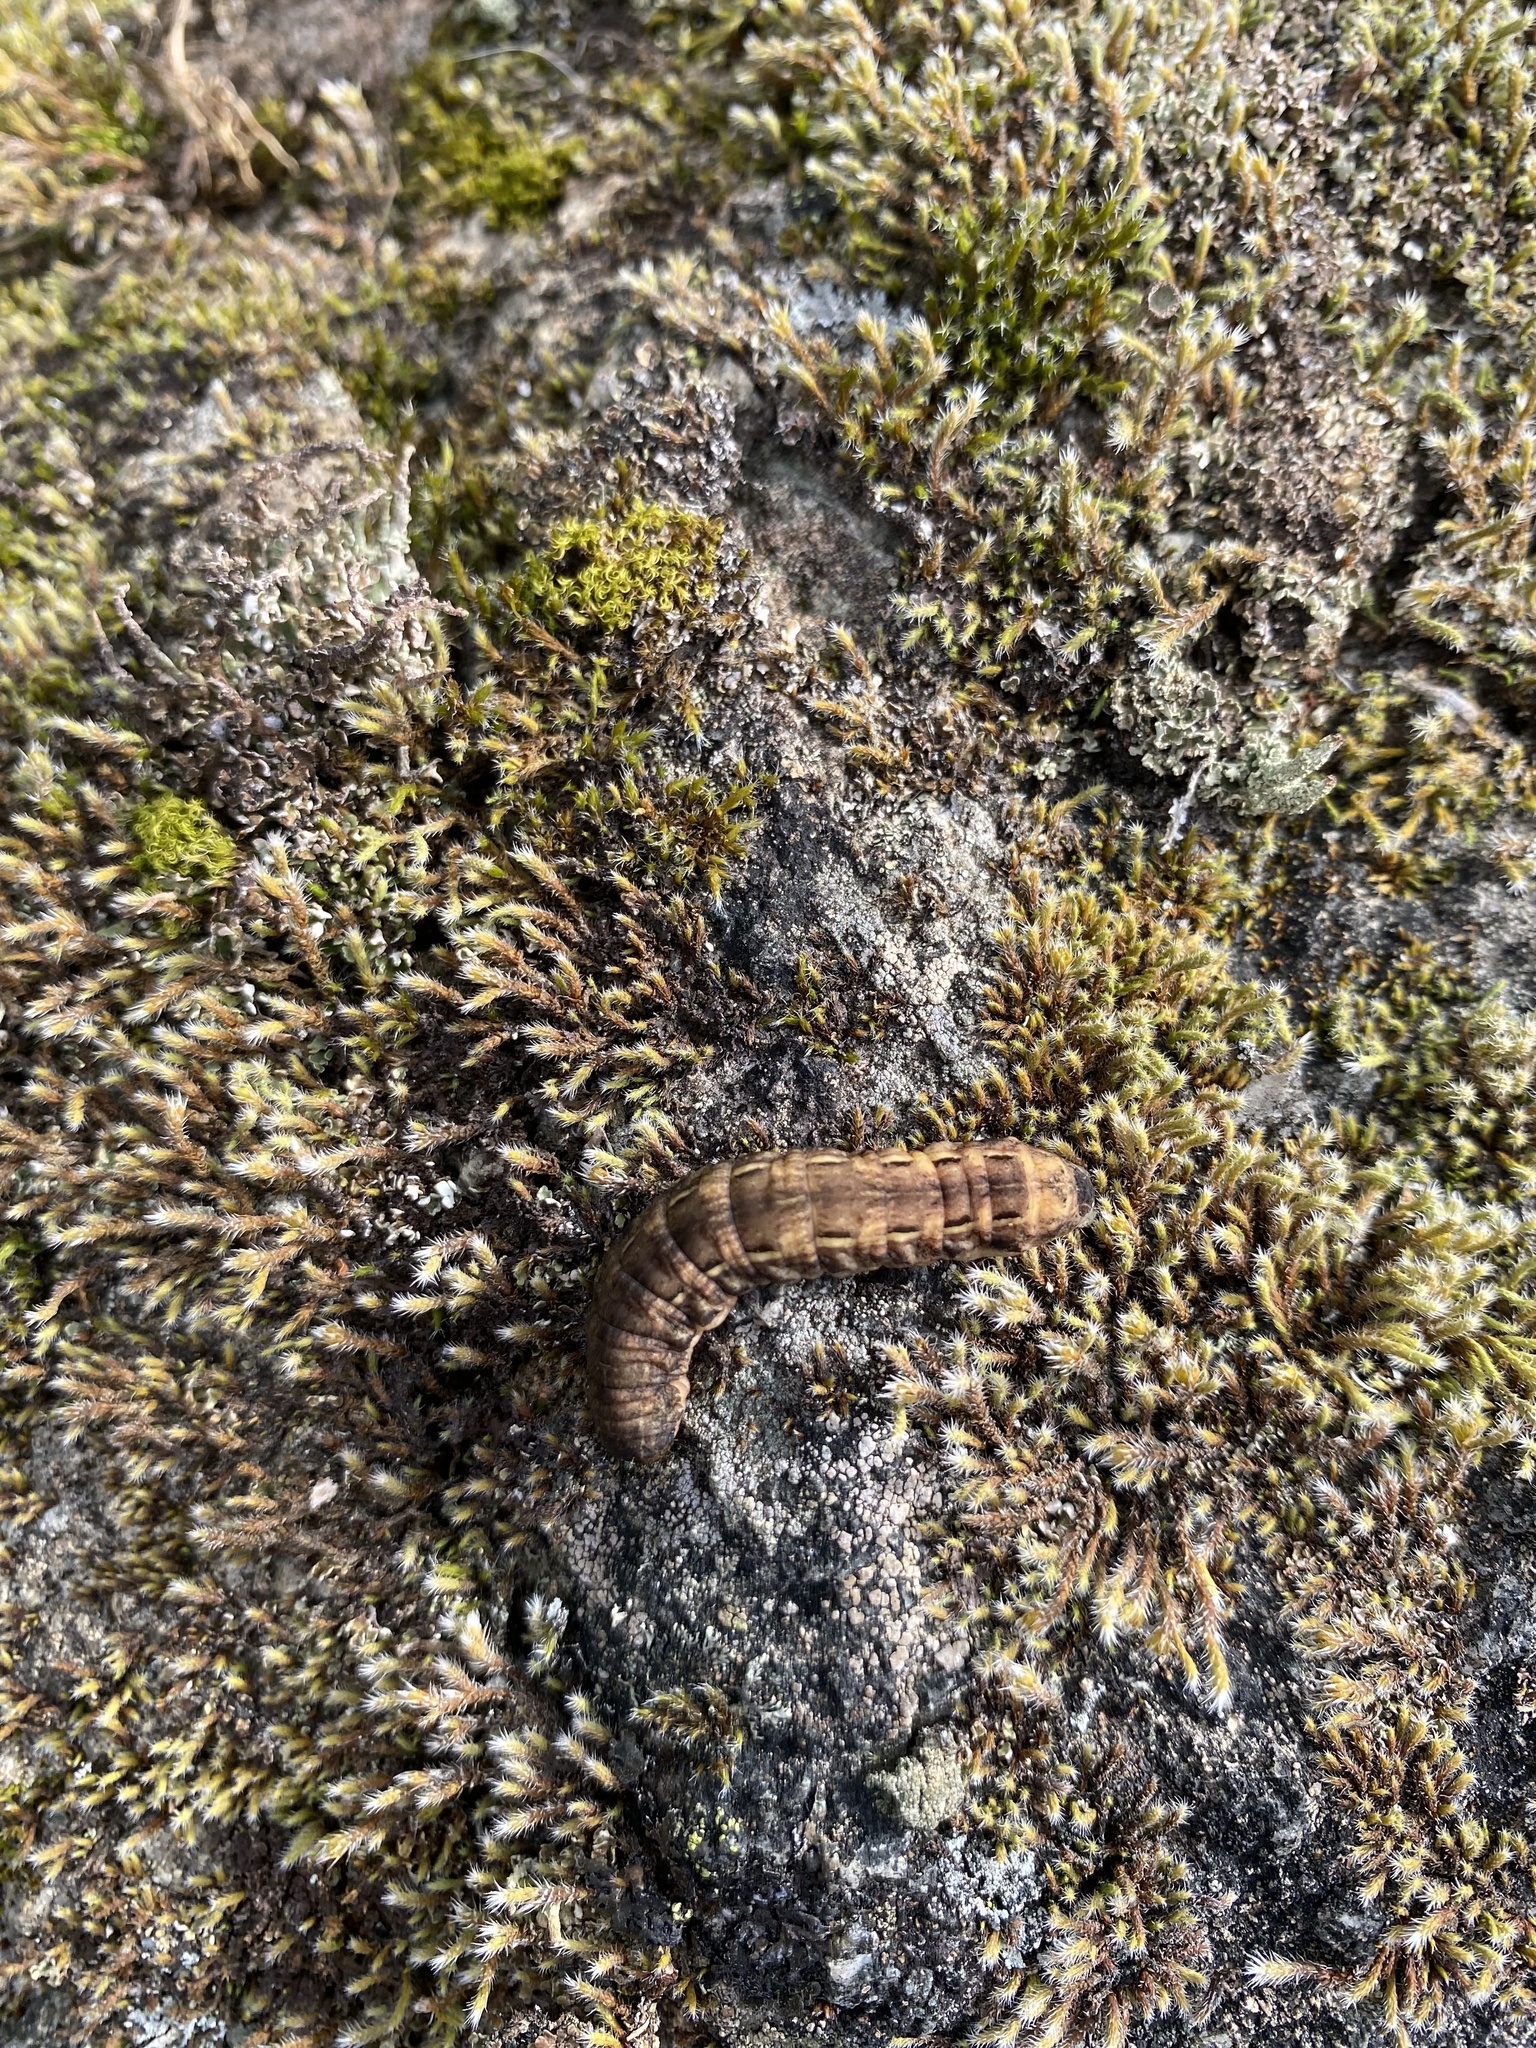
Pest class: cutworms